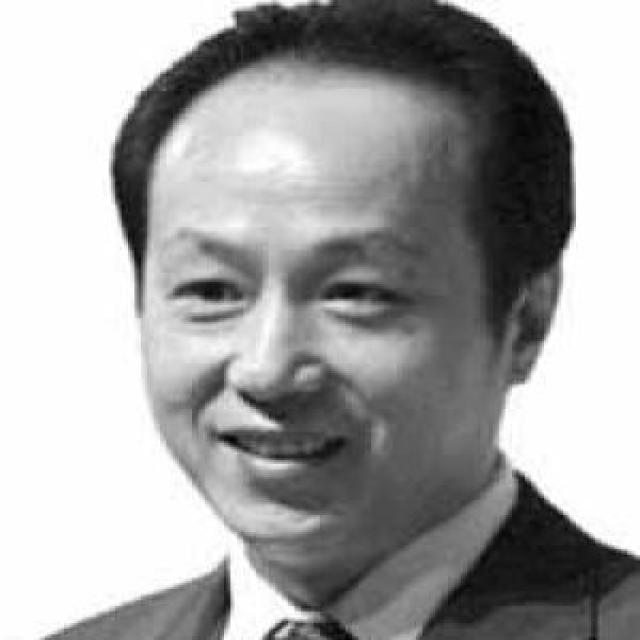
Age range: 45-64